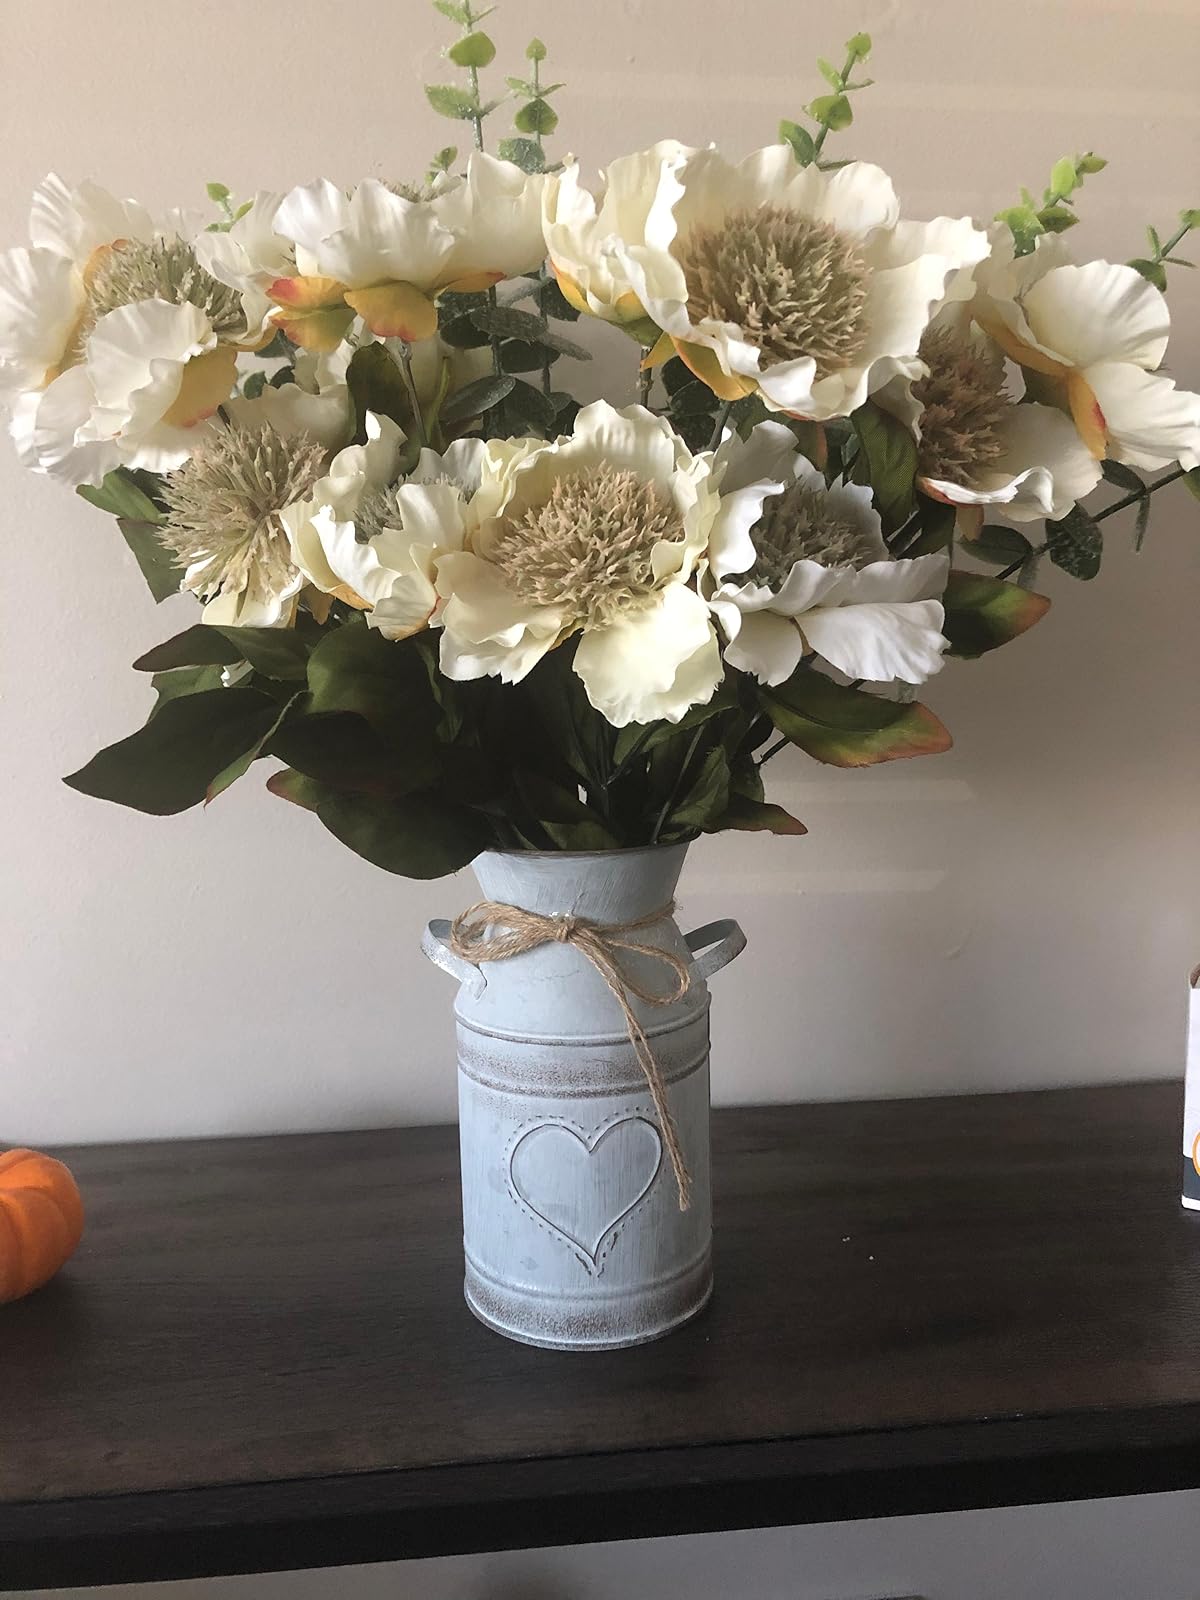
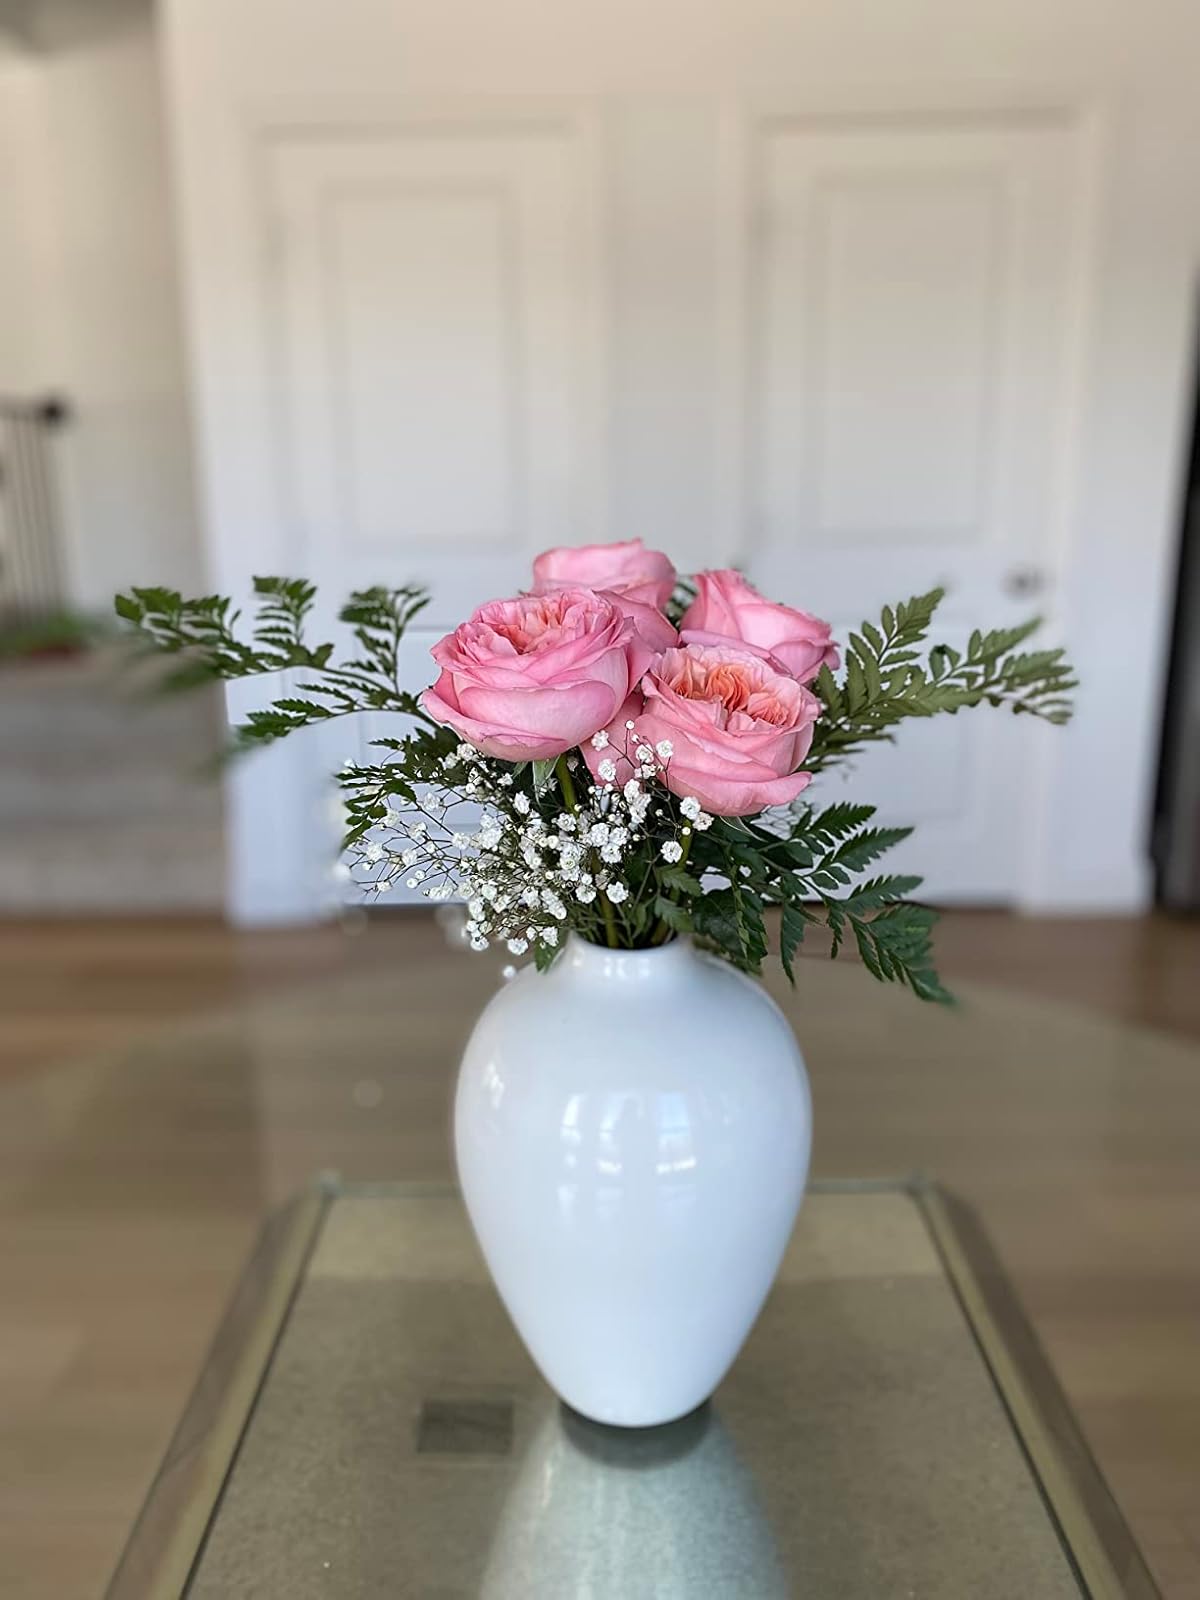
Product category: vase
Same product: no